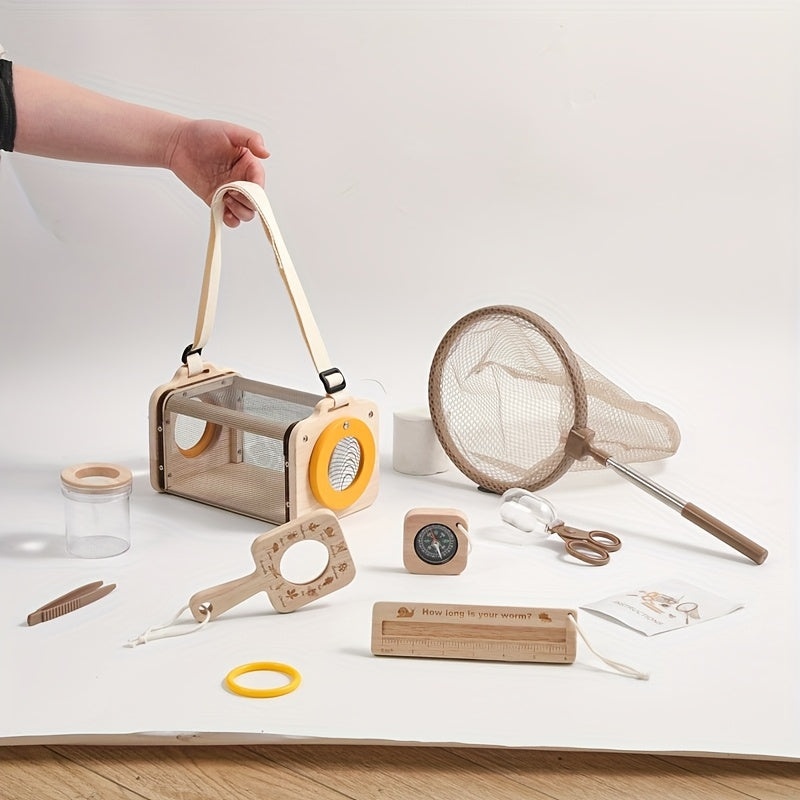
Nature Explorer Insect Catching Set – Discovery and Play in Nature
The Nature Explorer set includes everything children need for an exciting outdoor adventure. With a portable wooden cage, net, magnifying glass, compass, and more, they can safely and educationally explore insects and small animals. The durable materials and user-friendly designs make it ideal for parent-child activities, fostering curiosity and a connection to nature. Benefits: Complete with cage, net, magnifying glass, compass, and measuring tape Safe and durable design with natural materials Encourages nature exploration and educational discoveries Suitable for children and accompanying adults Specifications: Material: wood, plastic, mesh Compact and lightweight for easy transport Perfect for camping, school, and outdoor play Includes a practical carrying strap
Brand: Sarando.uk
Category: Toys & Games > Toys > Educational Toys > Bug Collecting Kits